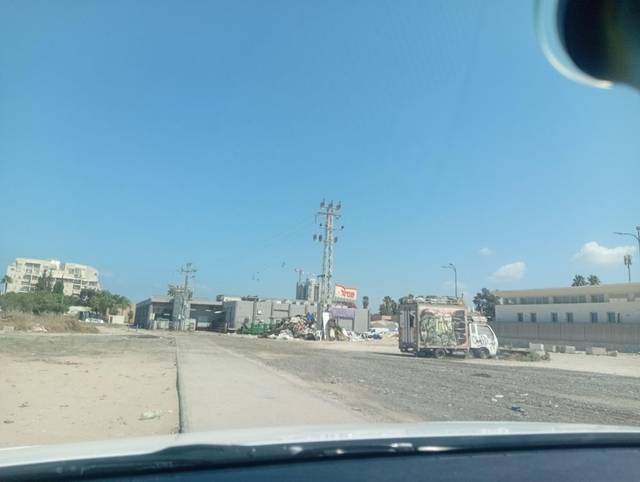
Region: Israel
Coordinates: 31.667, 34.582